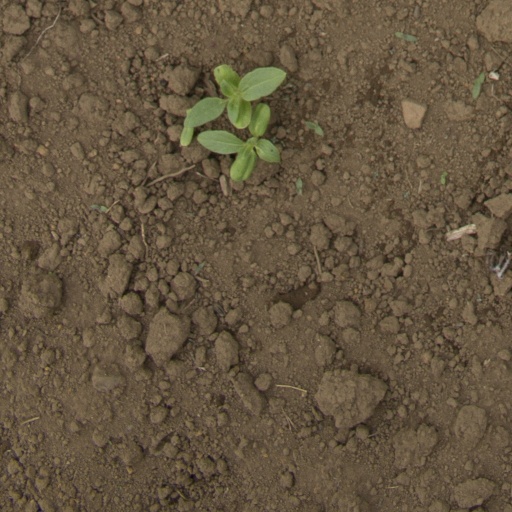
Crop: Jerusalem artichoke